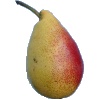
Label: Pear 2